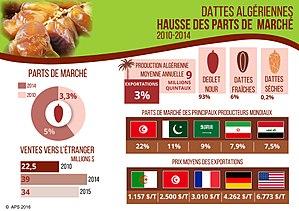
statistique internationale